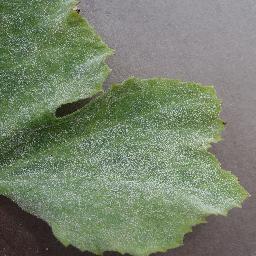
Label: Squash___Powdery_mildew